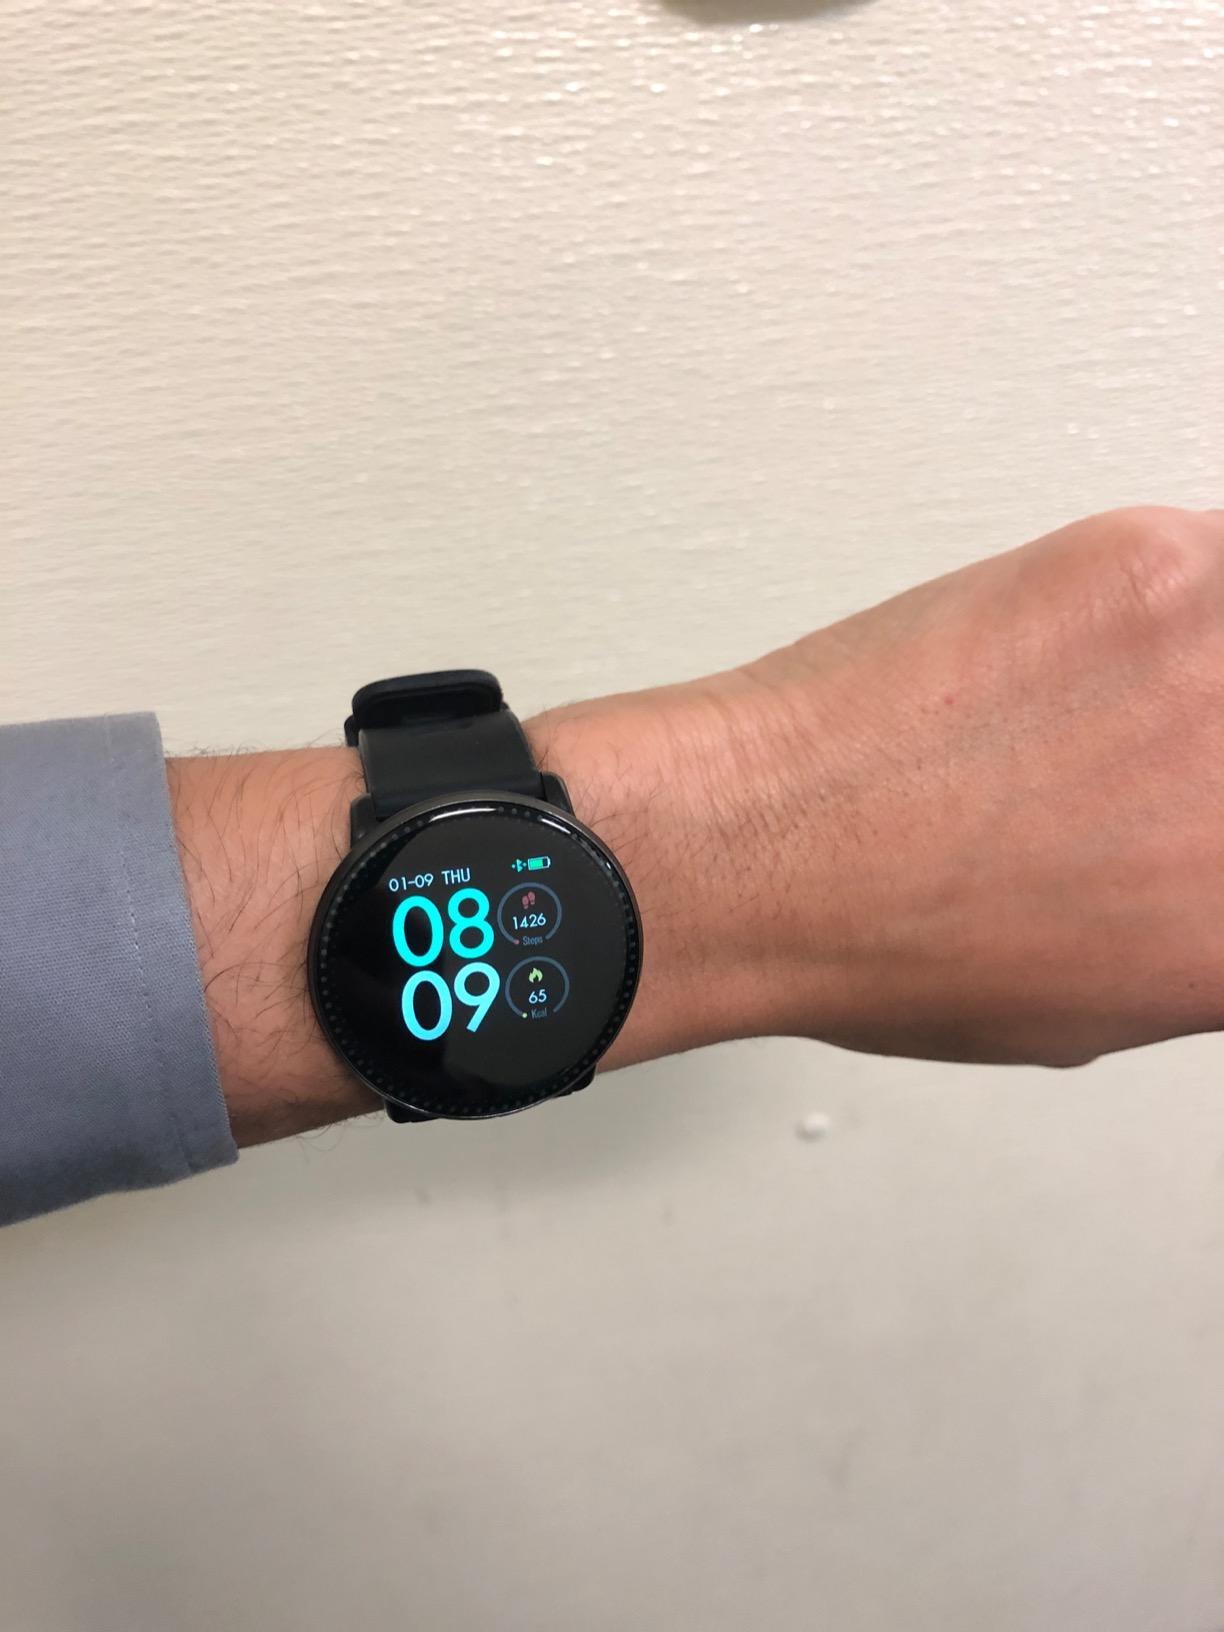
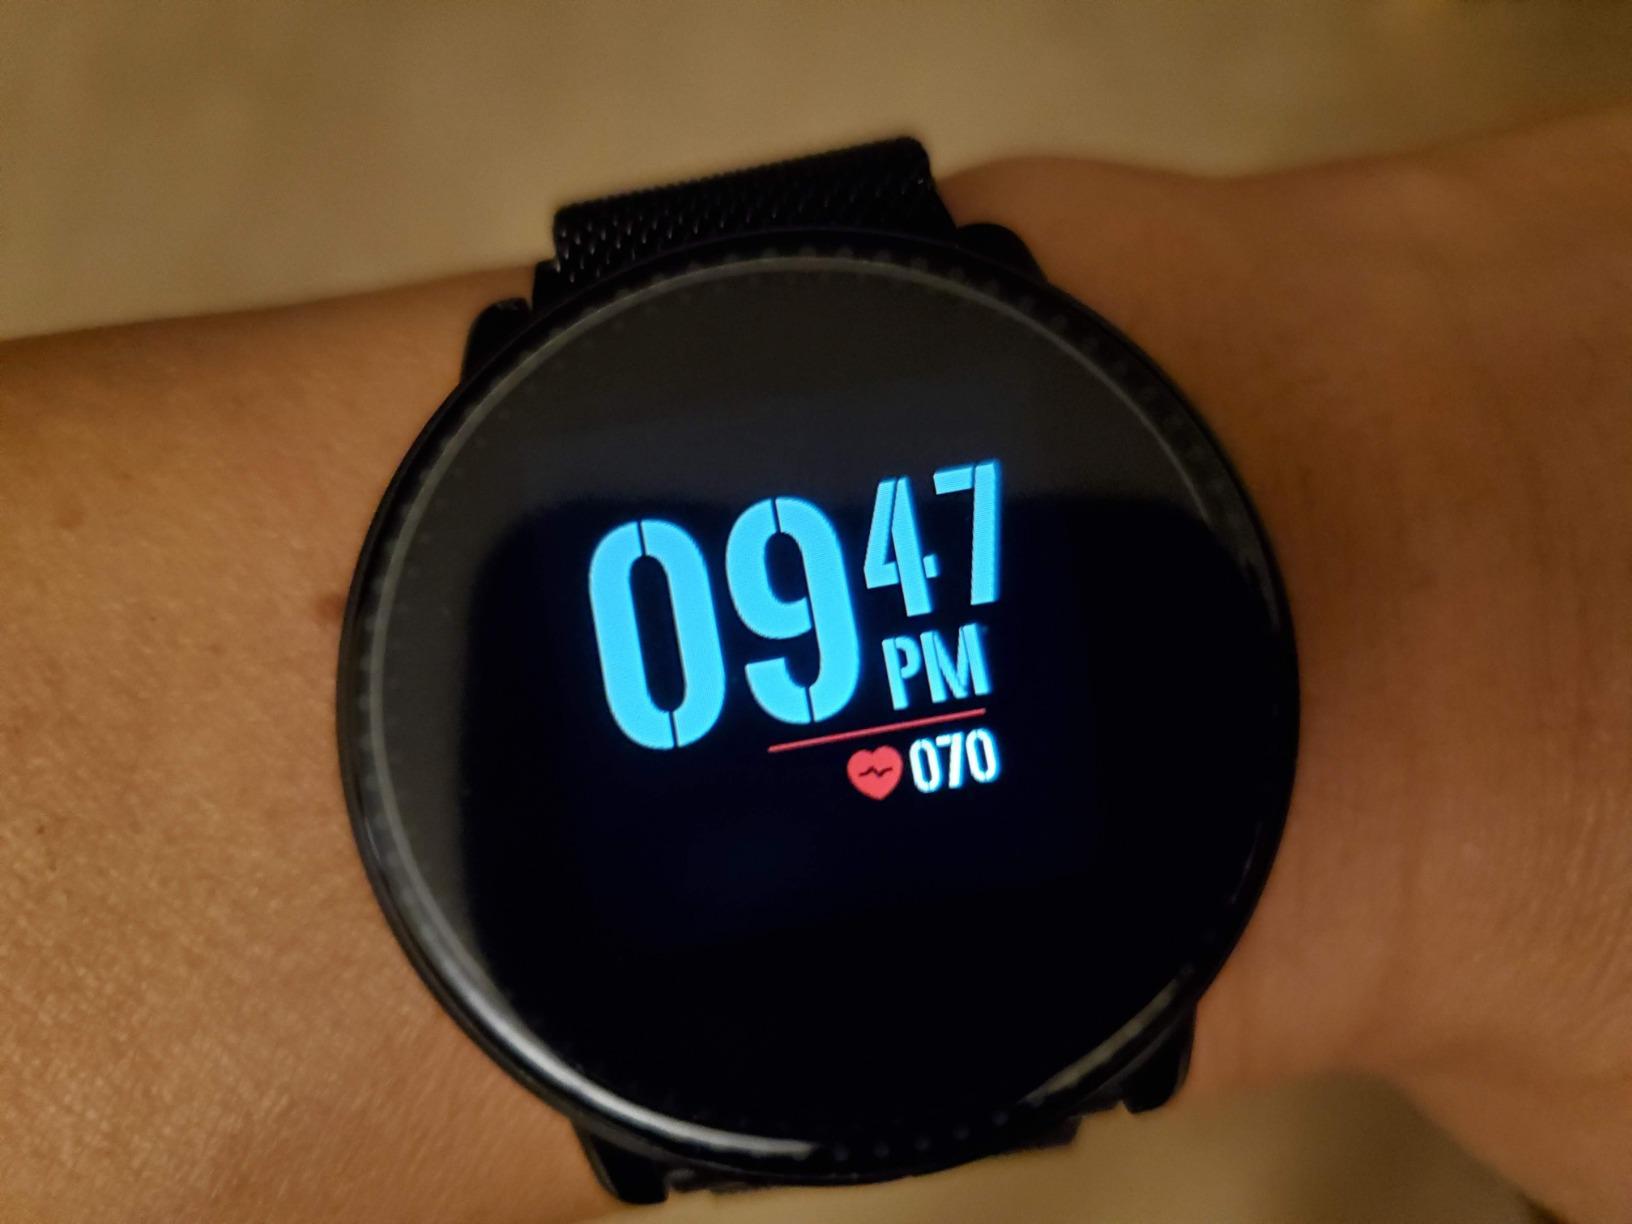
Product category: smartwatch
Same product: yes